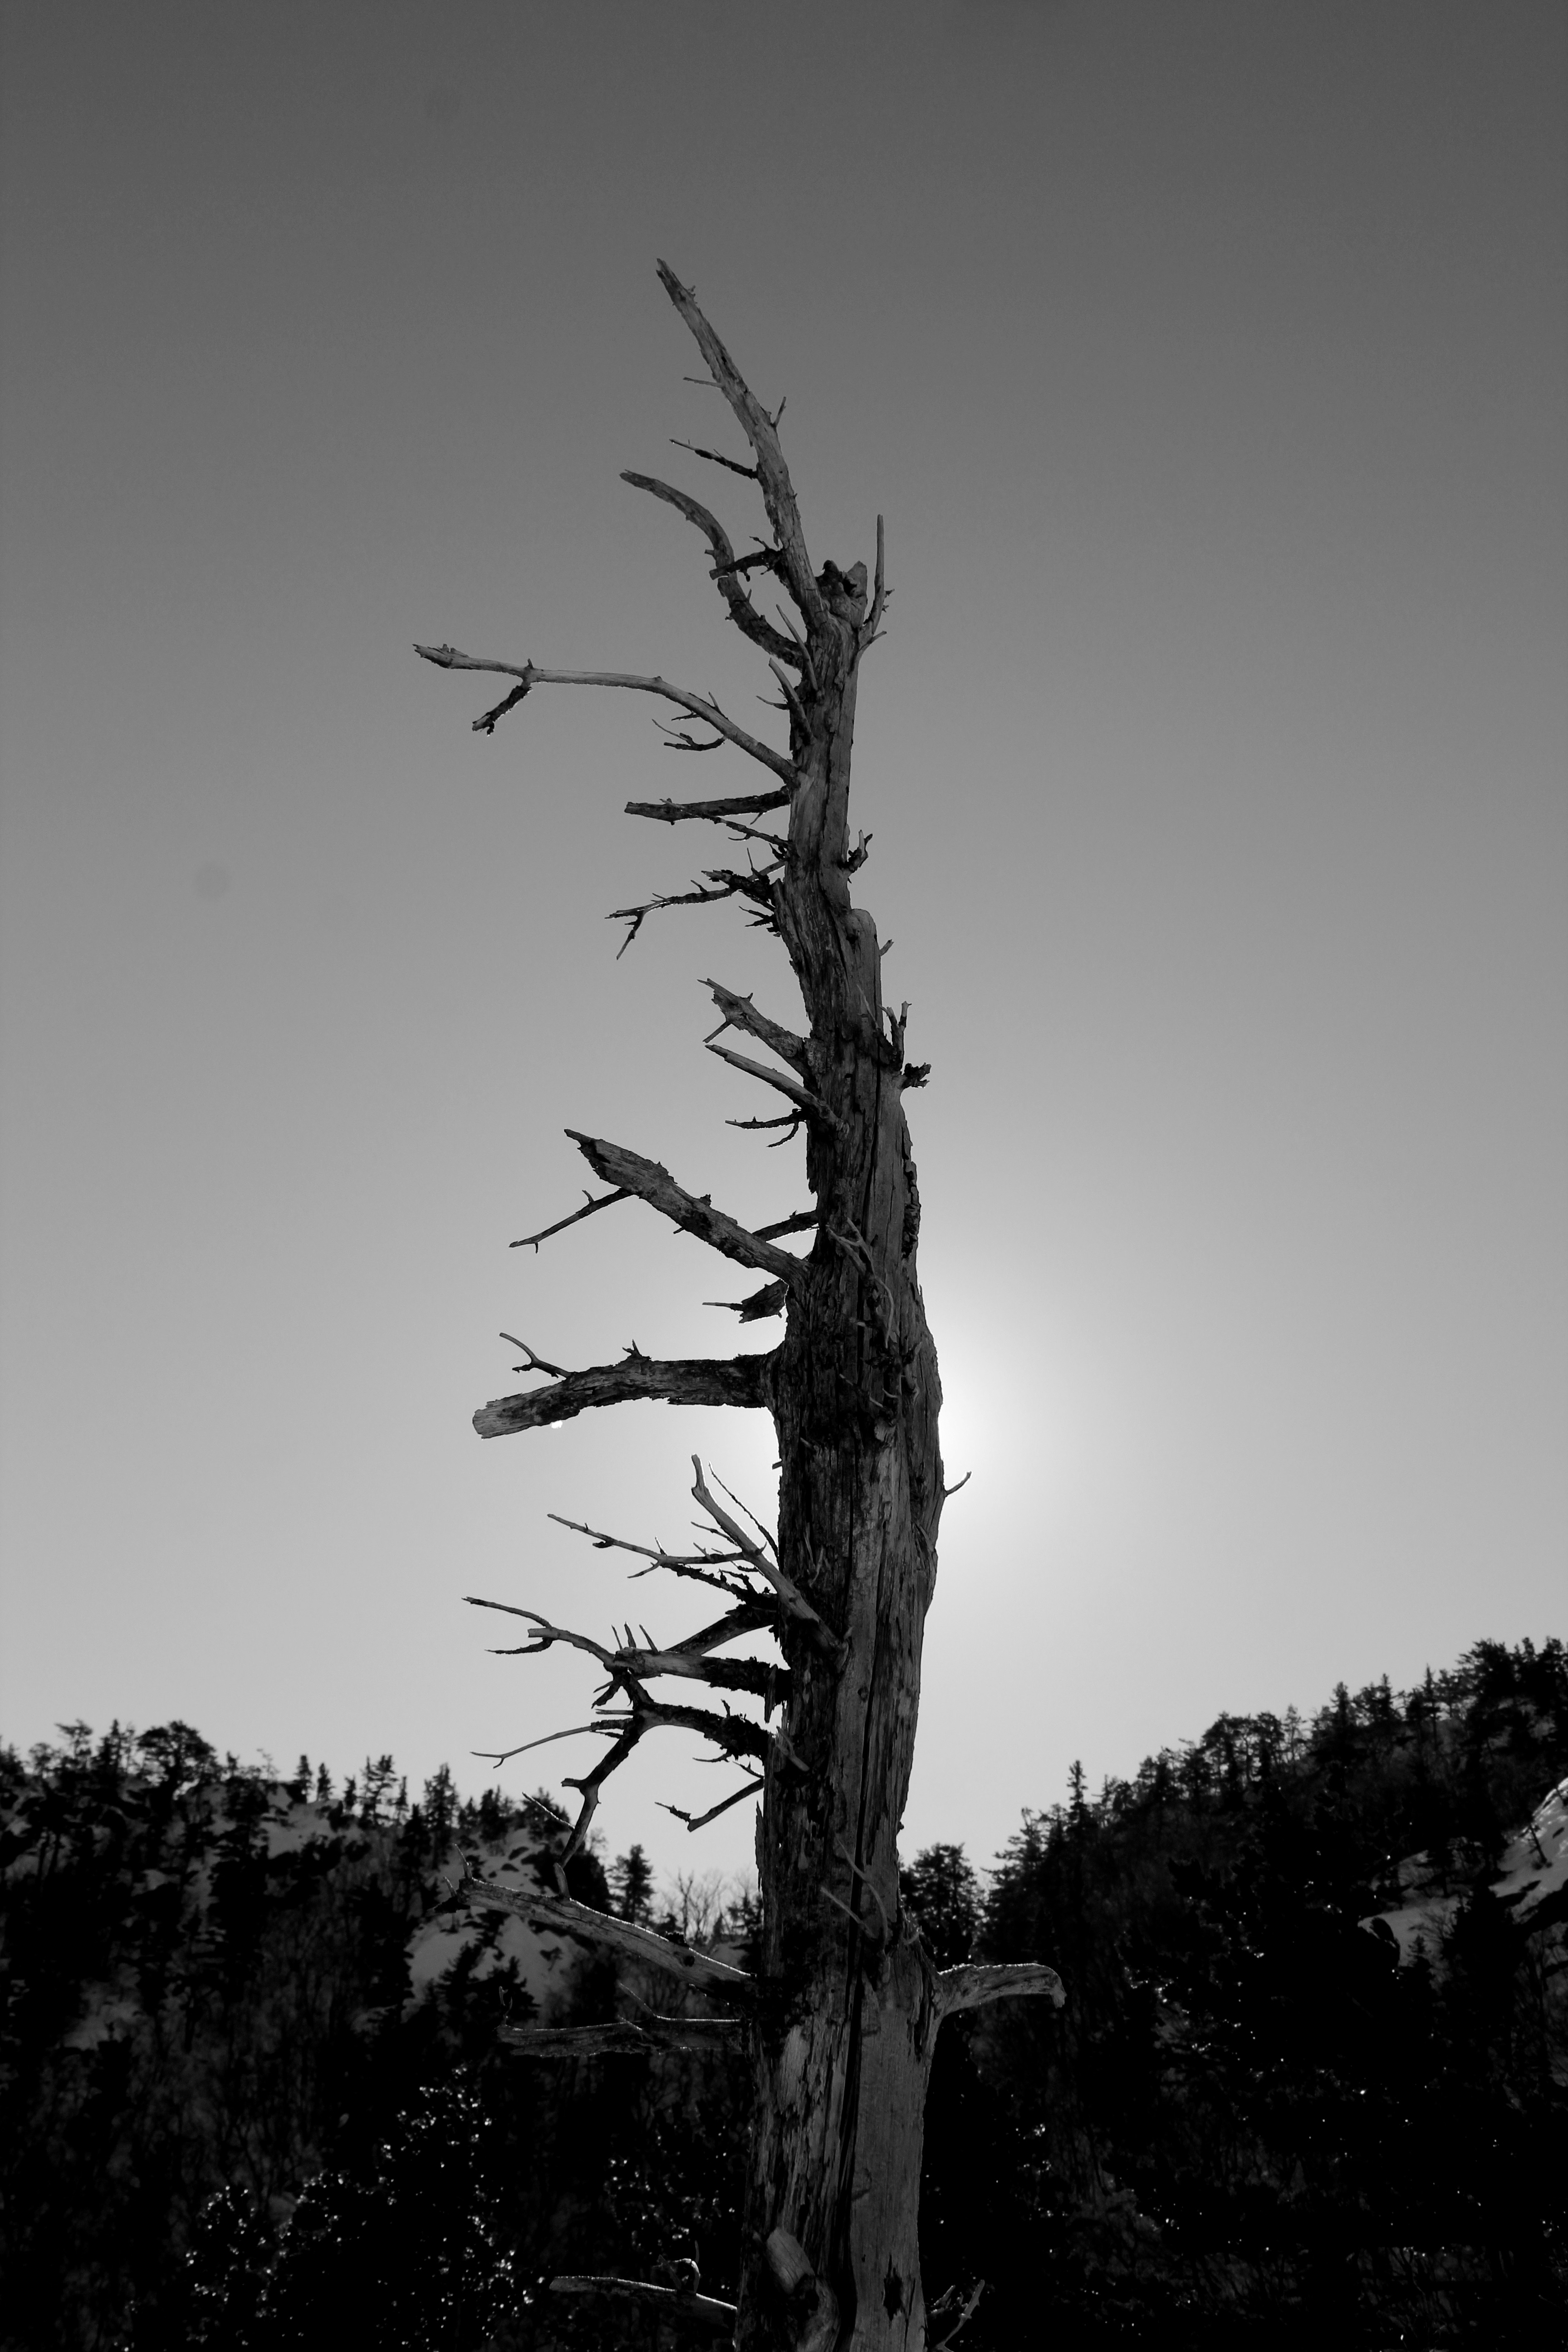
tree, nature, grass, branch, silhouette, black and white, plant, sky, wind, darkness, black, monochrome, monochrome photography, woody plant